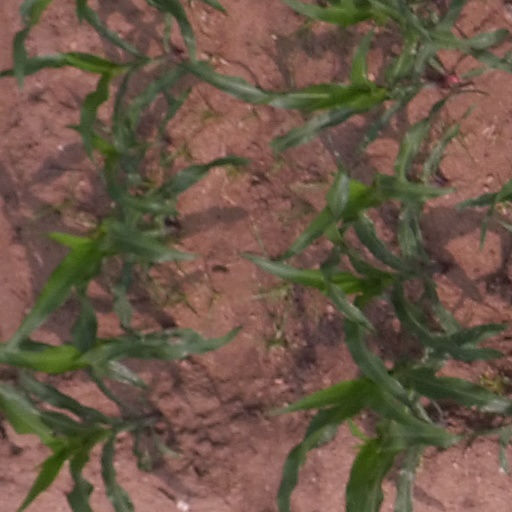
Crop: maize; corn